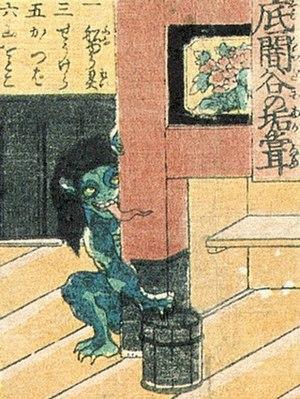
Cette liste regroupe les créatures légendaires, c'est-à-dire des créatures dont l’existence a été l’objet de croyances passées ou actuelles.